Turkey bacon

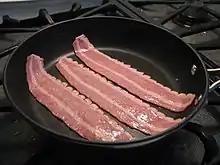

Turkey bacon can be cooked by pan-frying or deep-frying. Cured turkey bacon made from dark meat can be 90% fat free. It can be used in the same manner as bacon (such as in a BLT sandwich), but the low fat content of turkey bacon means it does not shrink while being cooked and has a tendency to stick to the pan, thus making deep-frying a faster and more practical option.